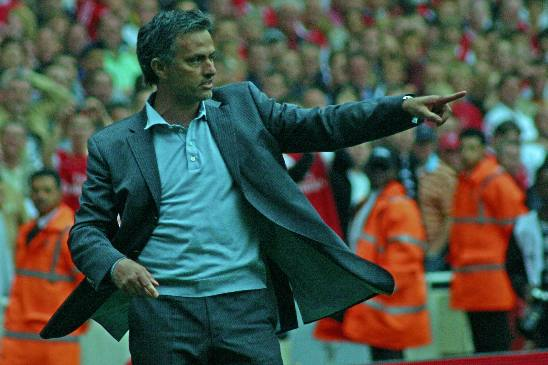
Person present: Yes